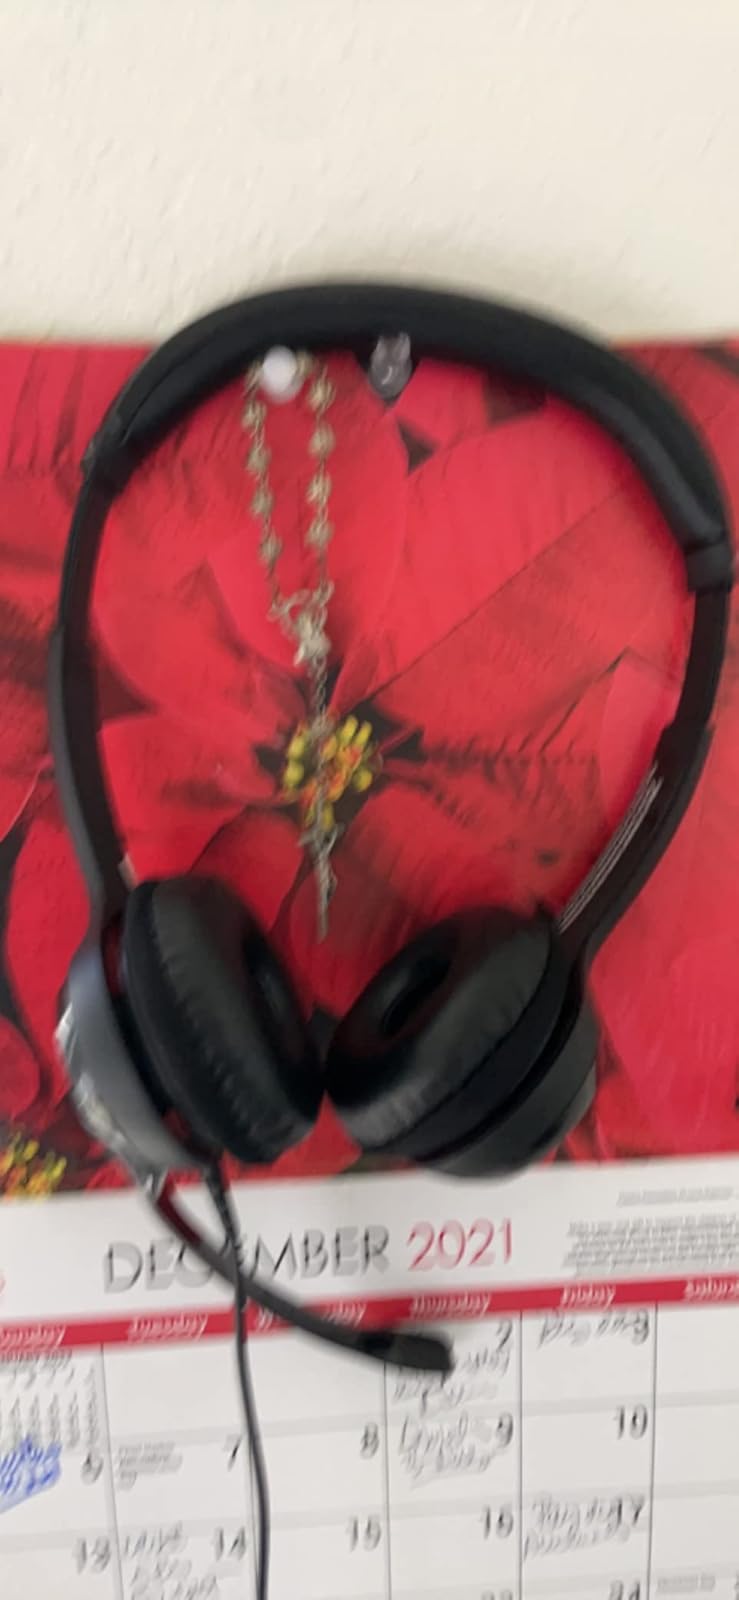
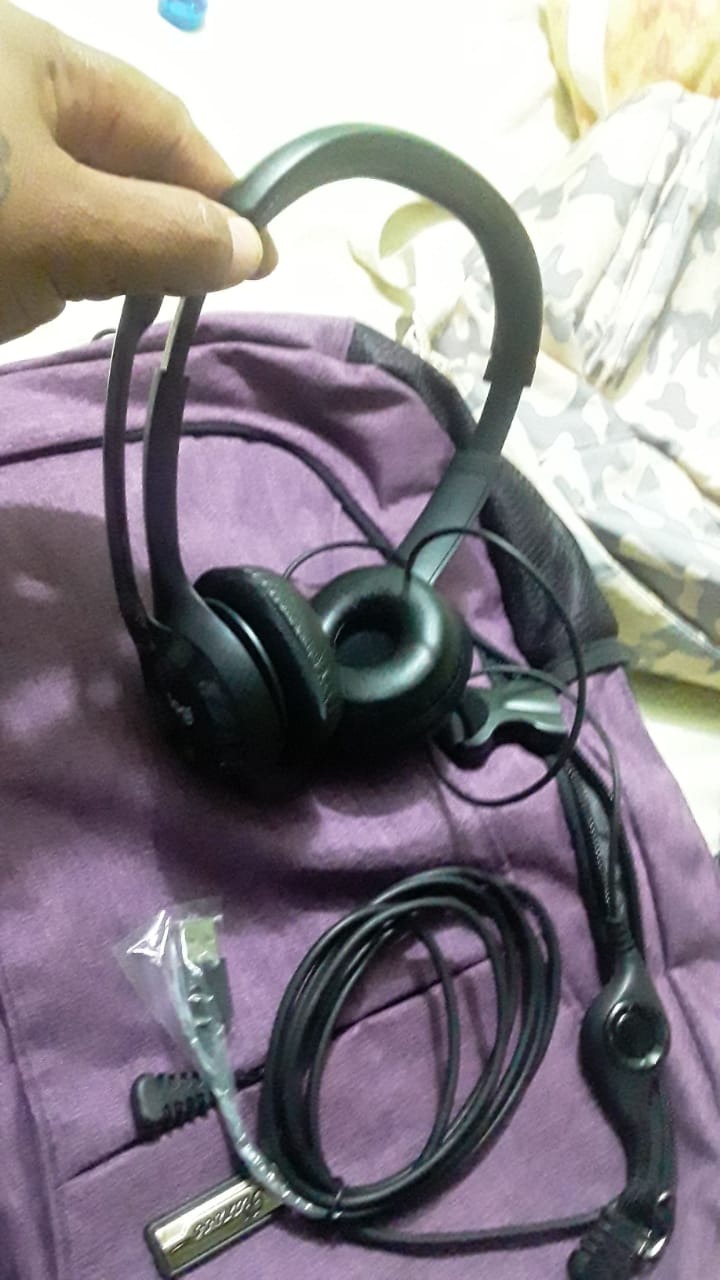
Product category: headphones
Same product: yes